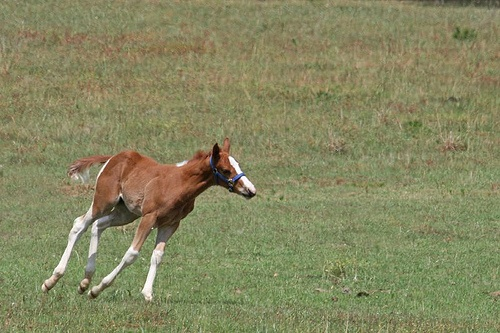
A horse runs along in a field of grass.
A juvenile horse is galloping on a grass field.
A young horse is playing by himself in a field.
A small brown horse moving on a field
A calf horse running through a field gaining its leg strength.